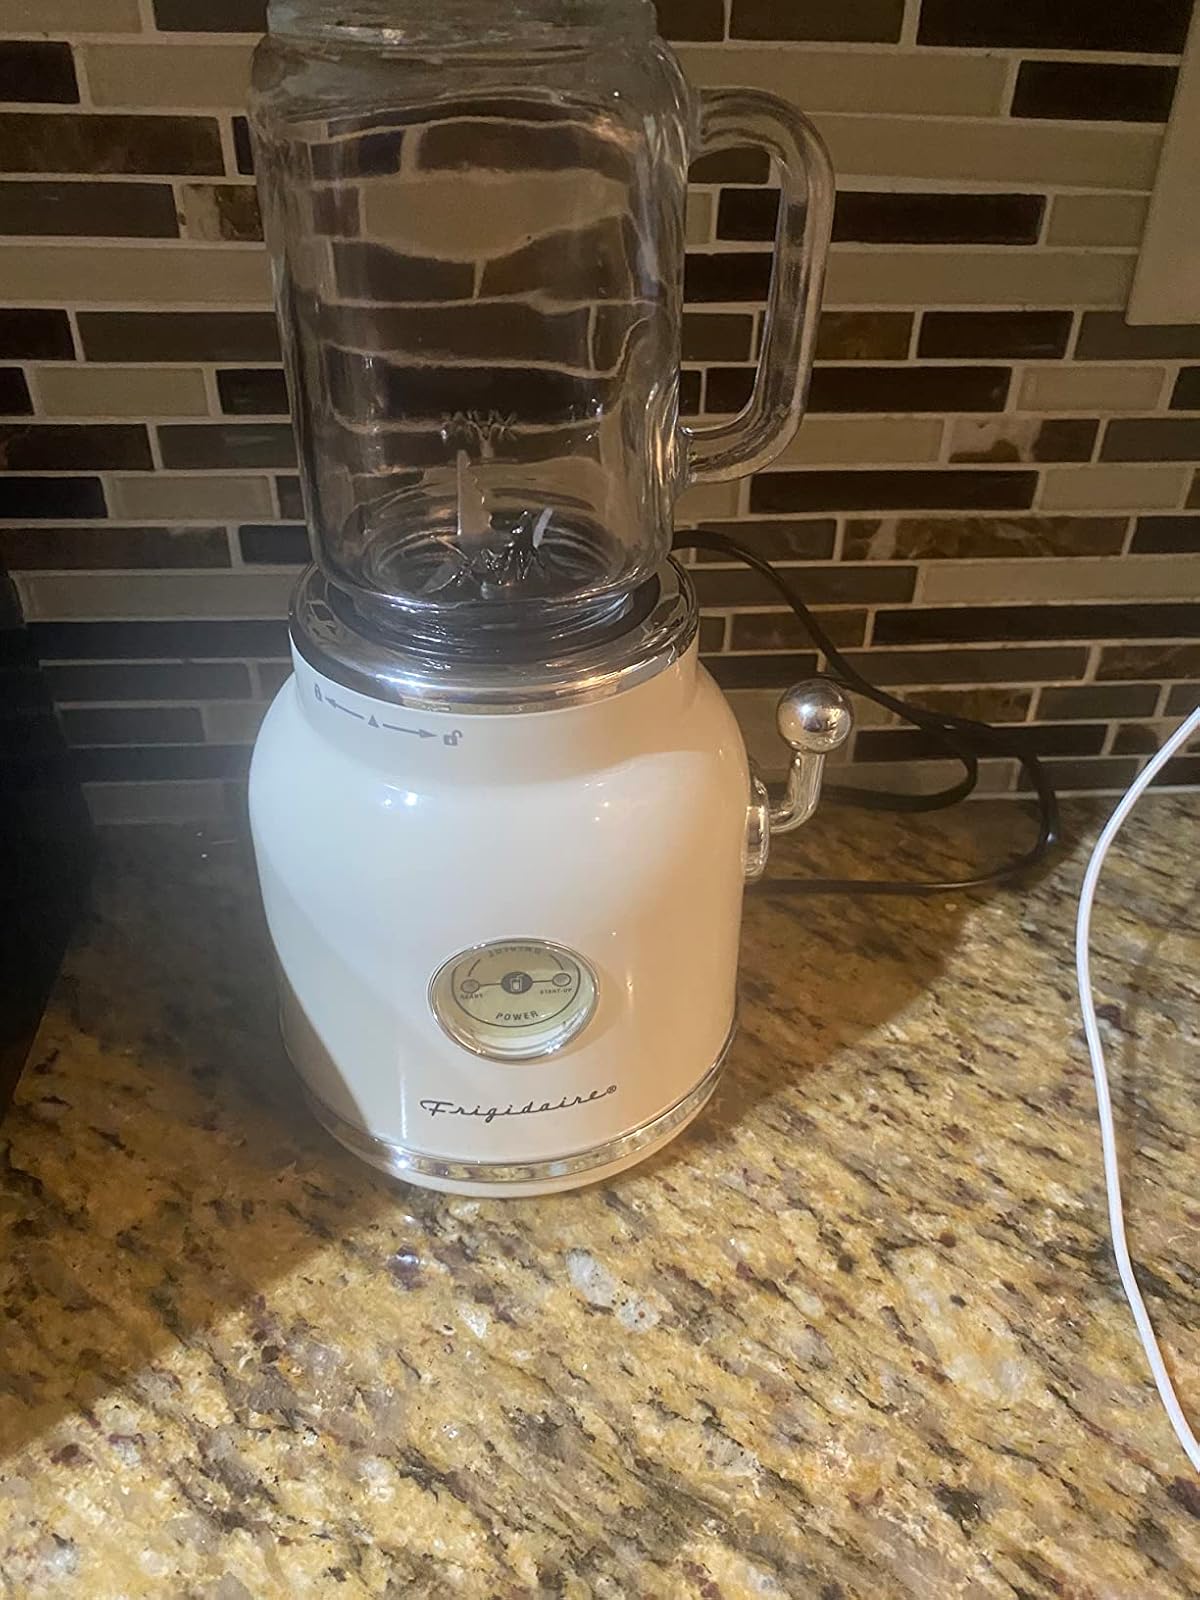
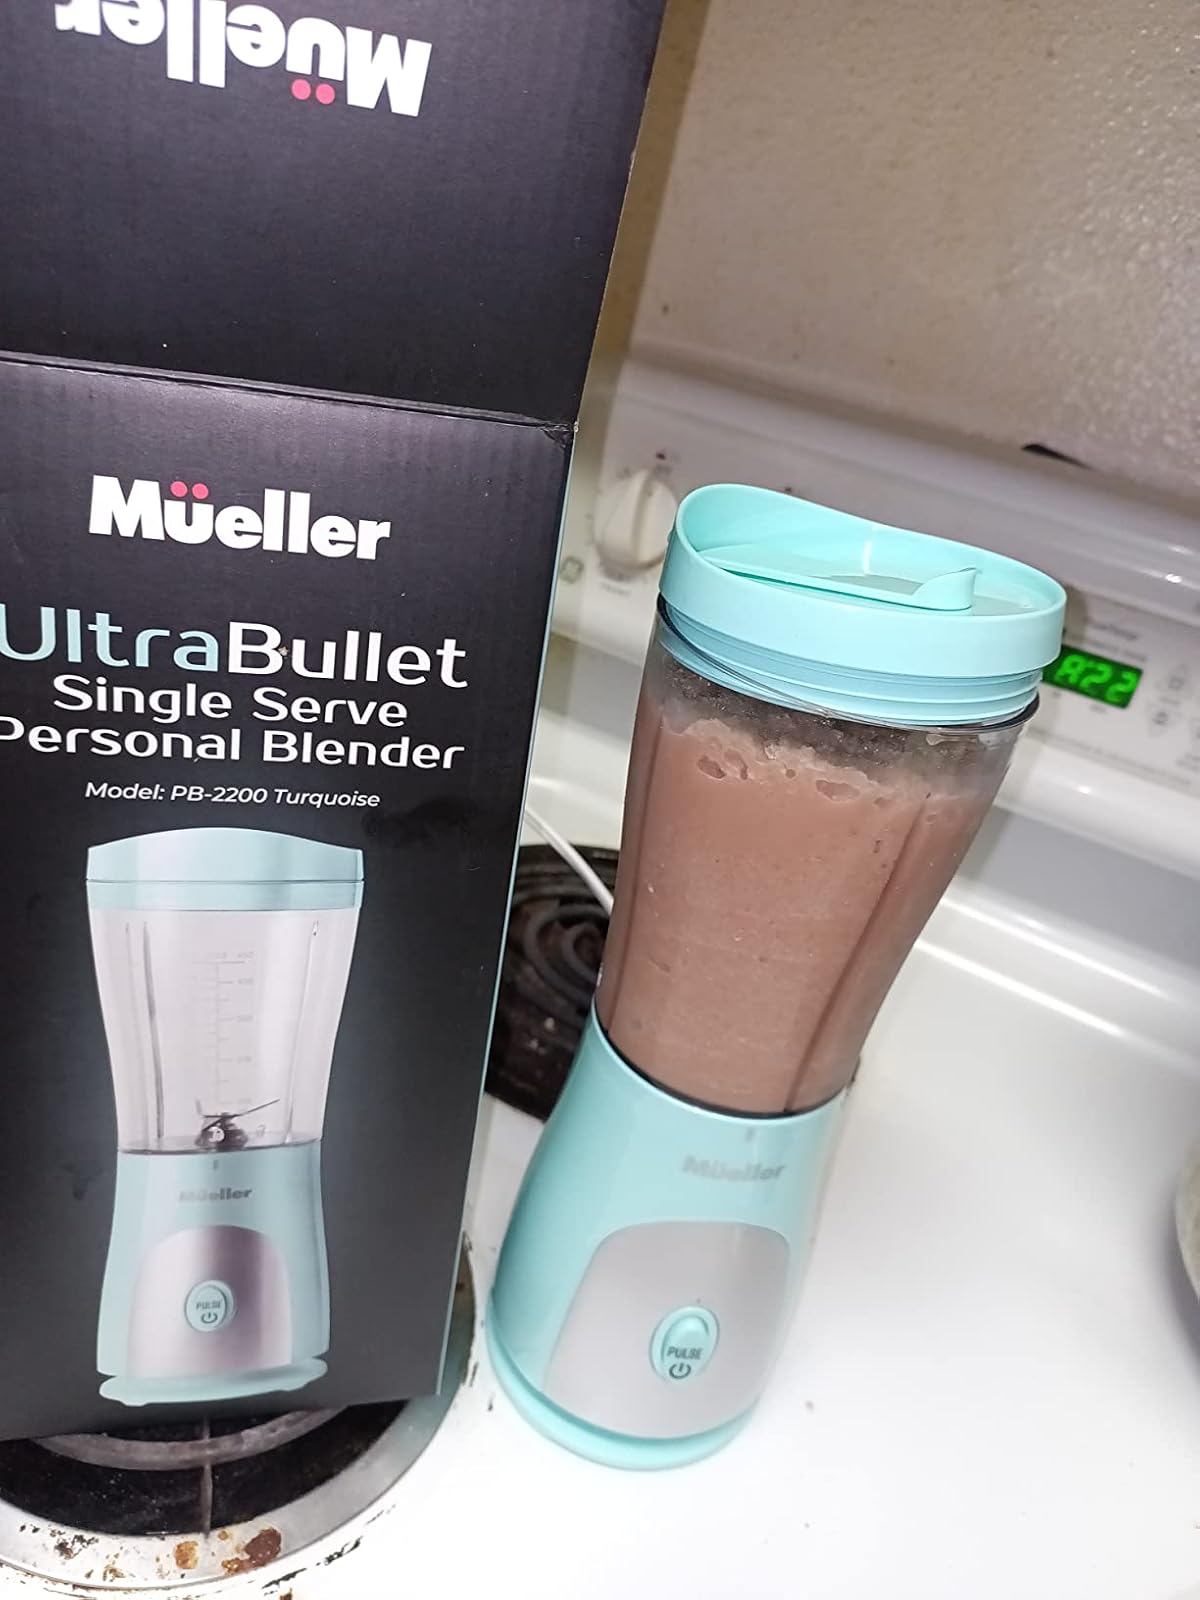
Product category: items_blender
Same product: no